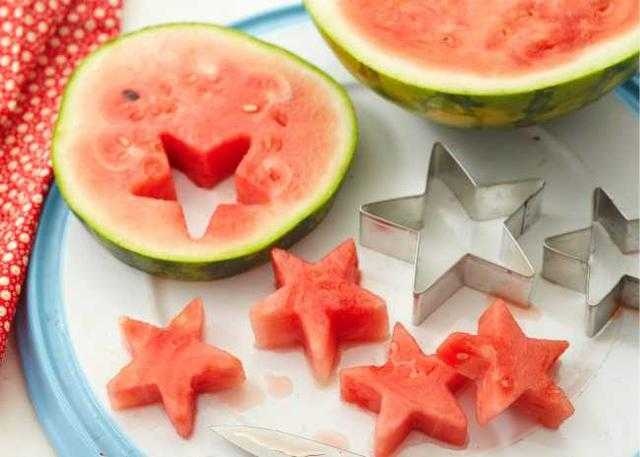
Label: Watermelon